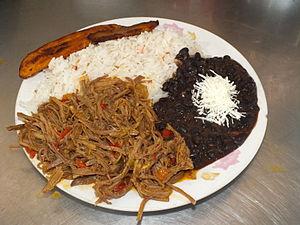
La ropa vieja est une préparation à base de viande déchiquetée, en particulier de poitrine de bœuf qui est un morceau particulièrement fibreux. Dans certaines régions, on ajoute des tomates et des tranches de boudin noir. Il est surtout populaire dans la Communauté de Madrid, dans la région de Murcie, en Andalousie, aux Îles Canaries, à Cuba, au Vénézuéla, en Colombie, au Panamá, au Mexique, au Costa Rica et à Porto Rico. En Colombie et au Vénézuéla, il est appelé carne desmechada ou carne mechada. Au Costa Rica, il est connu sous les noms carne mechada ou estofado. Il existe de nombreuses façons de préparer ce plat dont il existe de nombreux dérivés.